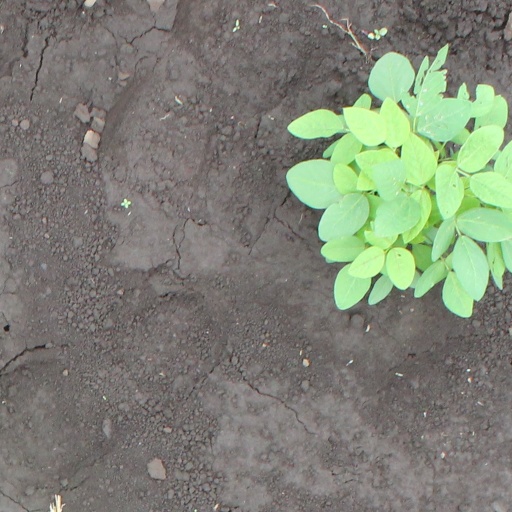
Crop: soybean